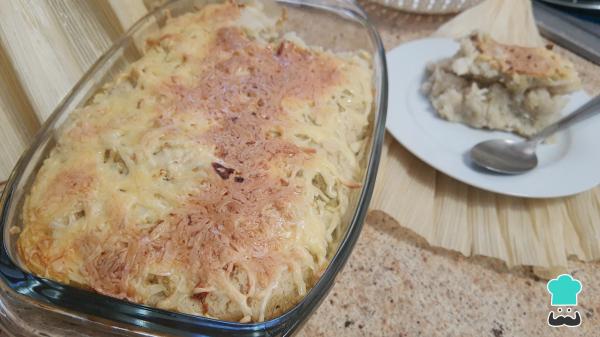
Pasado el tiempo de cocción del pastel de tamales, deja enfriar dentro del horno o a temperatura ambiente. Ahora sí ya puedes disfrutar de un rico pastel de tamales. Anímate a prepararlo en casa de verdad que queda delicioso y con una presentación diferente. ¡A comer! Cuéntanos en los comentarios tu opinión y comparte con nosotros una fotografía del resultado final.